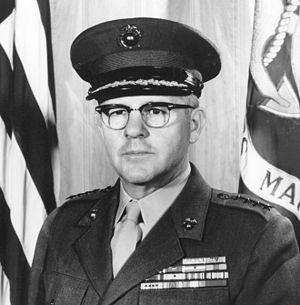
David Monroe Shoup est un général du Corps des Marines des États-Unis qui a reçu la Medal of Honor lors de la Seconde Guerre mondiale. Il est nommé 22ᵉ commandant du Corps des Marines en 1960, et, après sa retraite, il devient l'un des plus importants critiques de la guerre du Viêt Nam.
Le Commandant of the Marine Corps ou Commandant du Corps des Marines est membre du Joint Chiefs of Staff. Il est nommé par le Président des États-Unis, sa nomination est ensuite validé par le sénat.